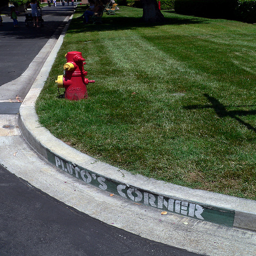
A fire hydrant sitting on a corner that is named Pluto's Corner on a sunny day.
A red fire hydrant on a street corner.
a fire hydrant in a field near city street
A roadway curb with writing on it, and a fire hydrant beside it.
The grass has been freshly cut on this corner.